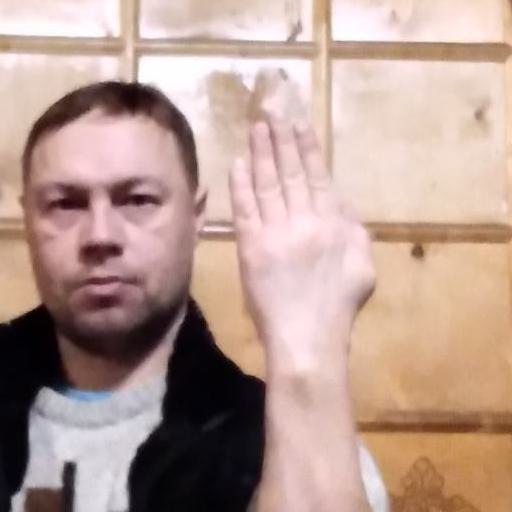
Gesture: stop_inverted